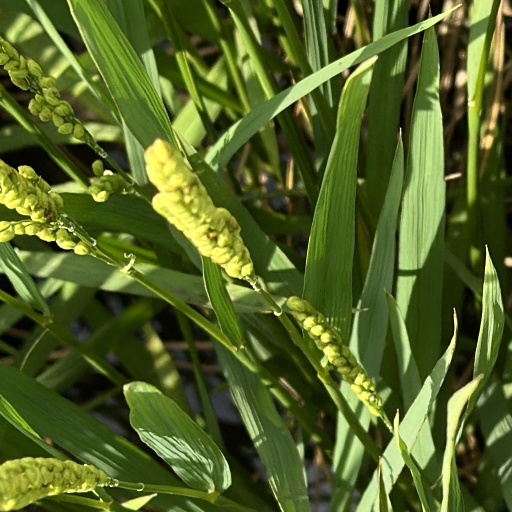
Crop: rice